Raju Kannada Medium

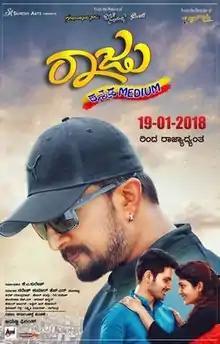
Poster

Raju Kannada Medium is a 2018 Indian Kannada-language romantic comedy film written and directed by Naresh Kumar. It features Gurunandan and Avantika Shetty in the lead roles. Achyuth Kumar, Suchendra Prasad, Sadhu Kokila and the Russian model Angelina Desedina play the supporting roles. The score and soundtrack for the film is by Kiran Ravindranath and the cinematography is by Shekhar Chandra.